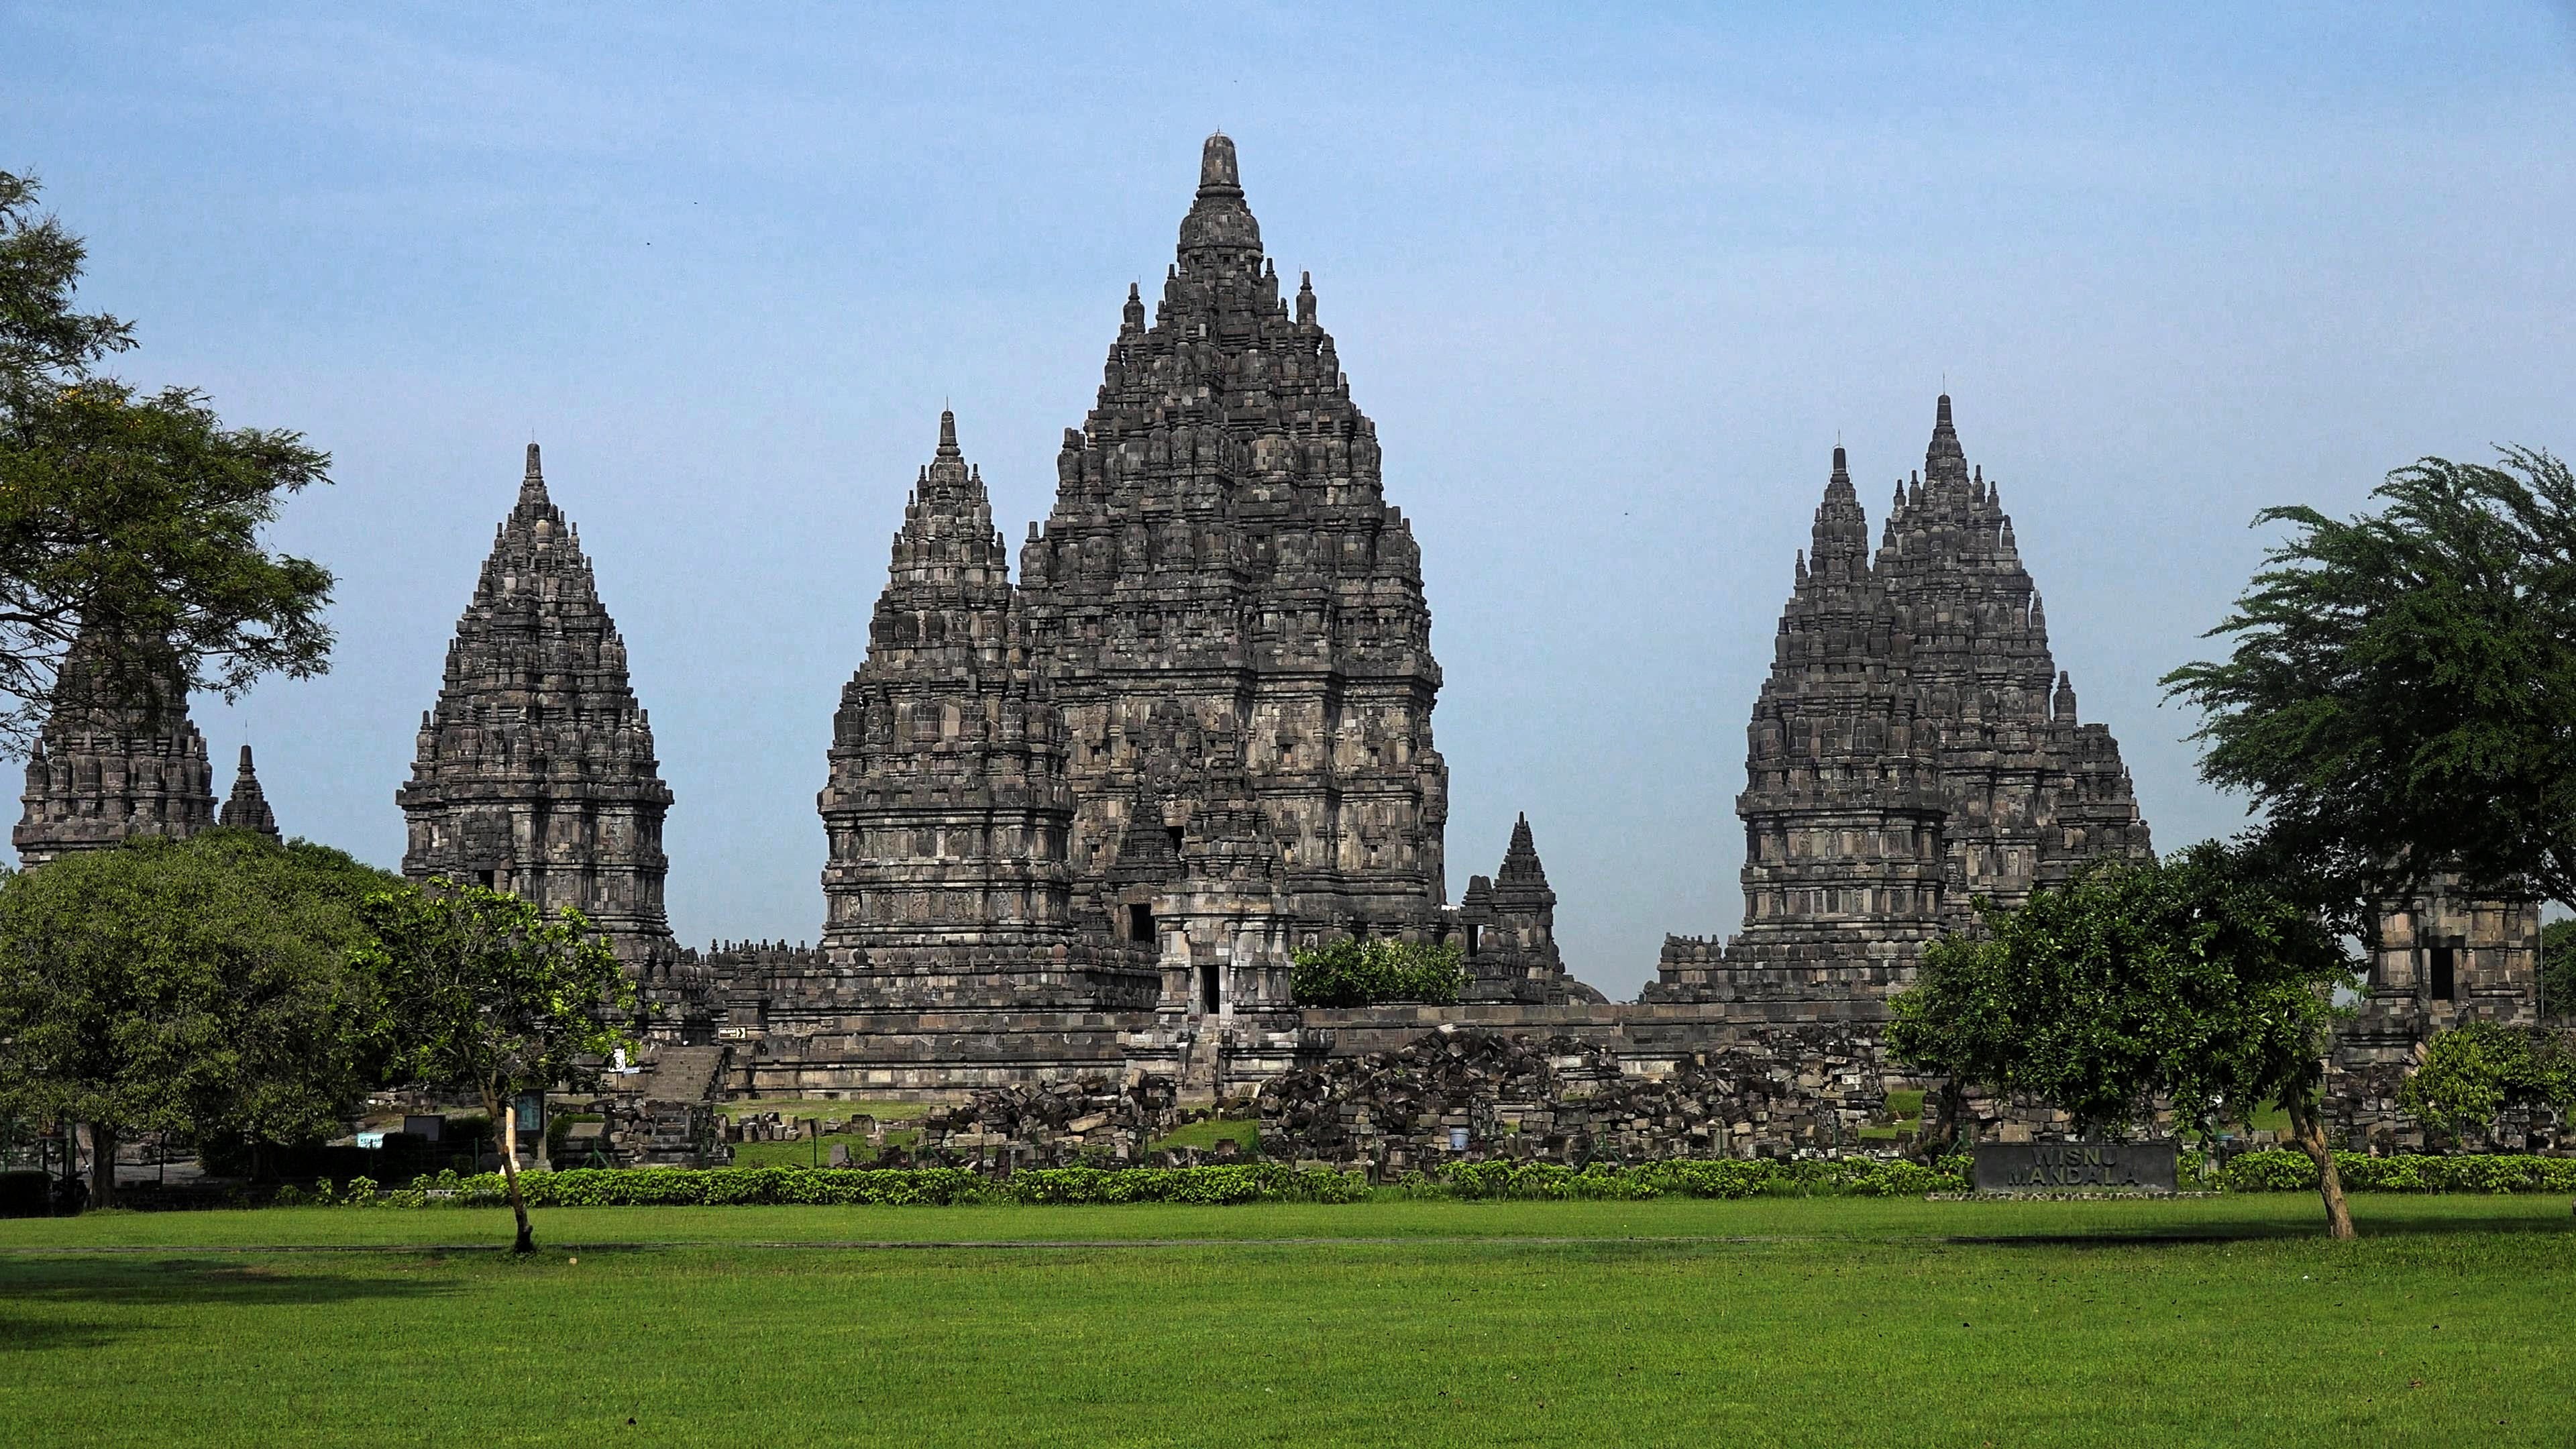
perambanan, hindu temple, historic site, landmark, temple, place of worship, archaeological site, unesco world heritage site, medieval architecture, building, ancient history, architecture, maya city, national historic landmark, grass, tourist attraction, ruins